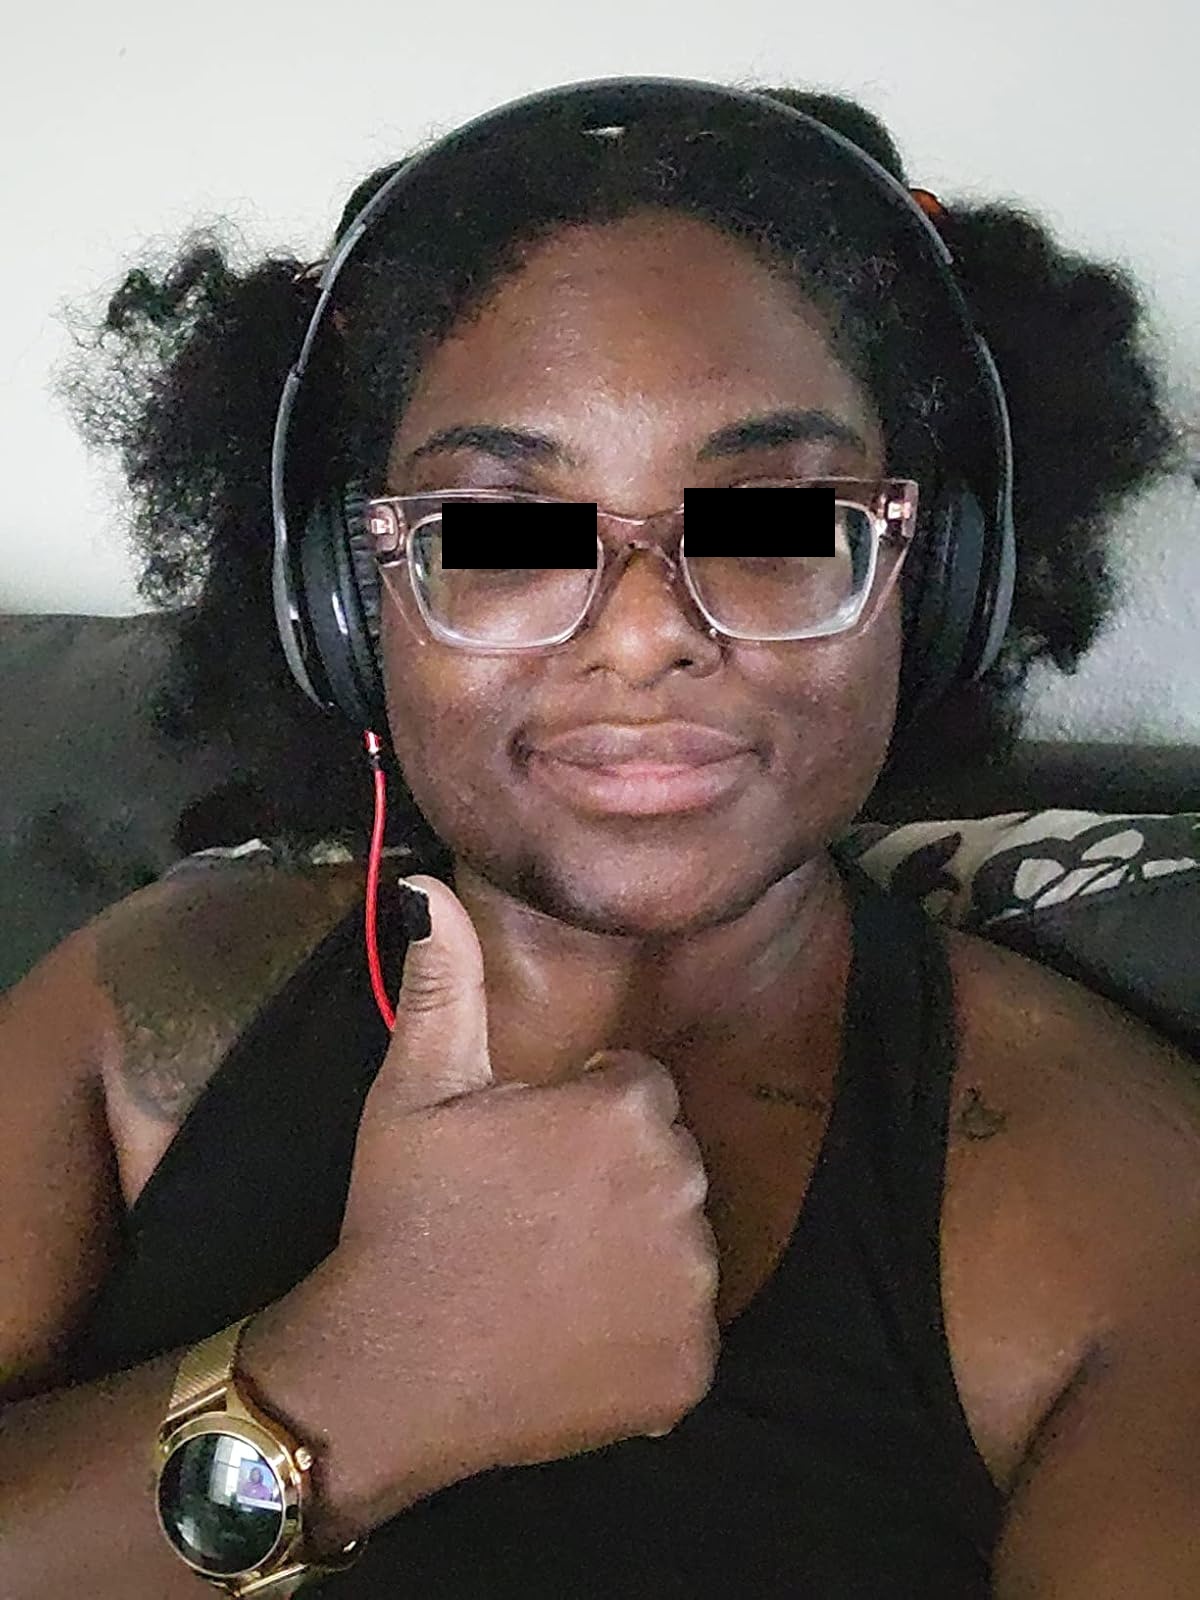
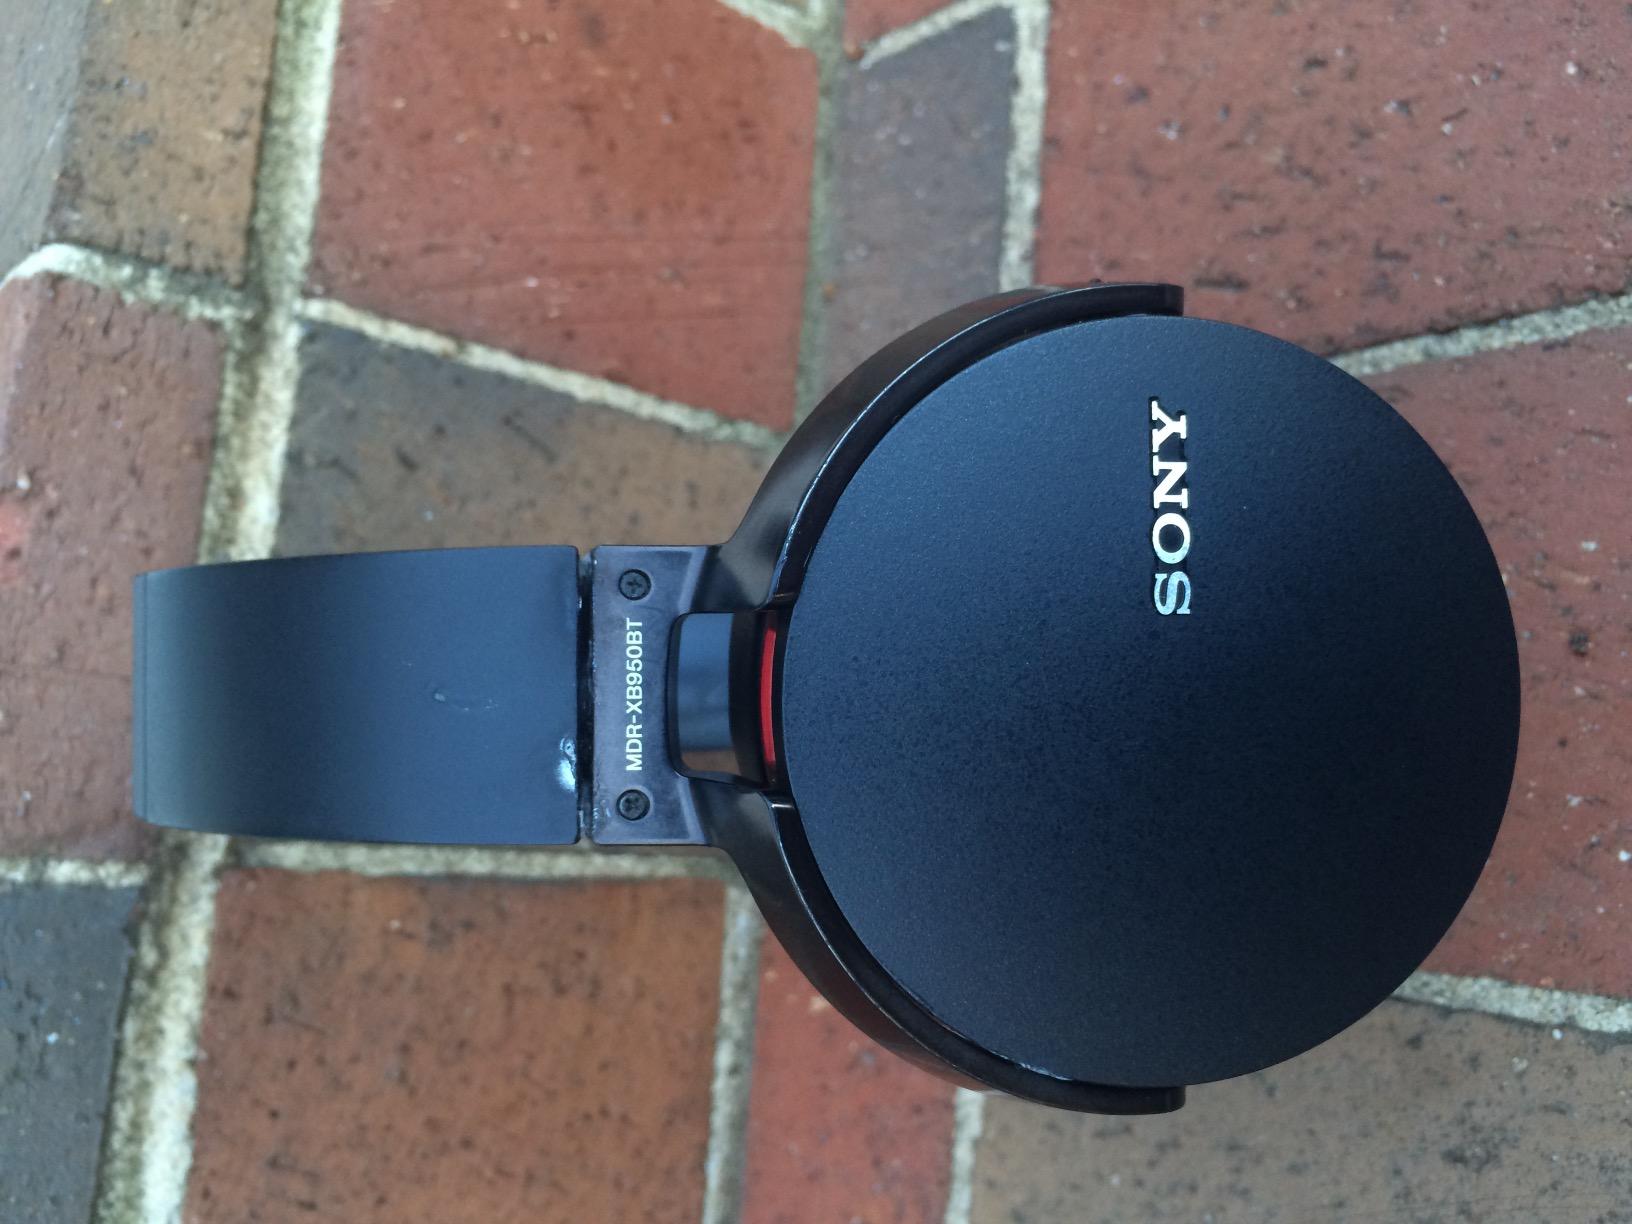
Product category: headphones
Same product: no